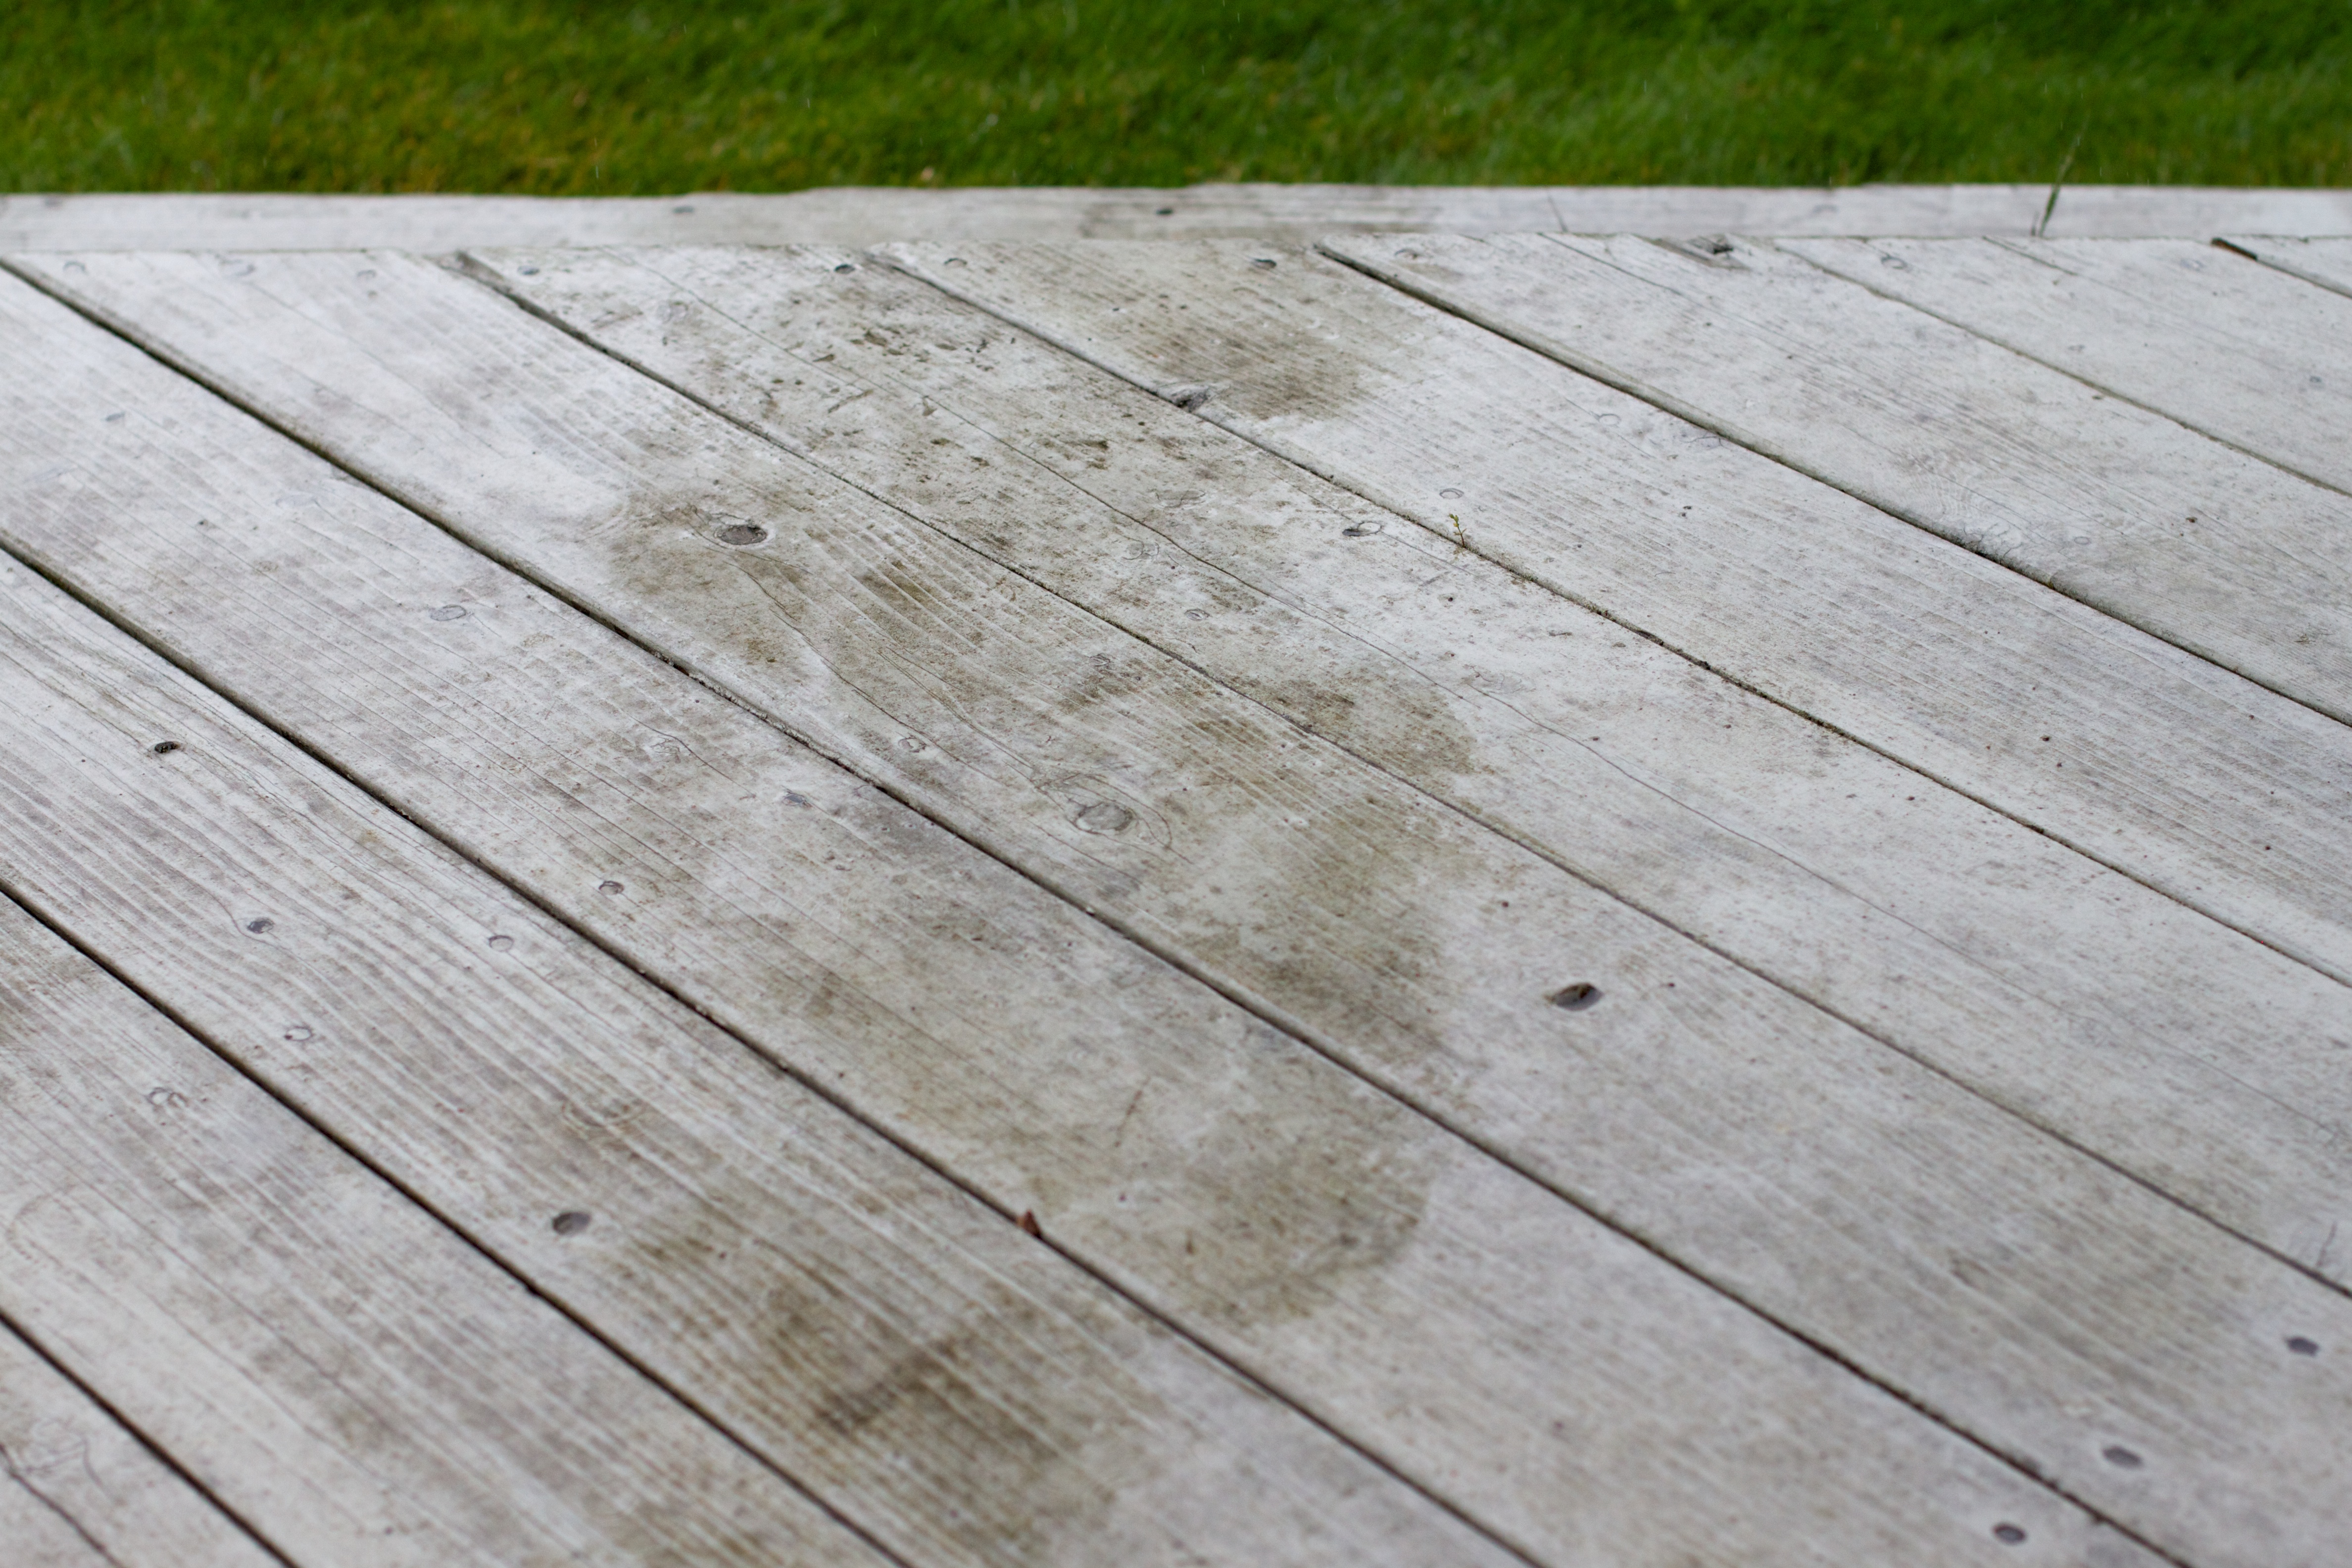
wood, rain, plank, floor, walkway, line, tile, hardwood, 2011365, flooring, plywood, wood flooring, road surface, outdoor structure, laminate flooring, wood stain